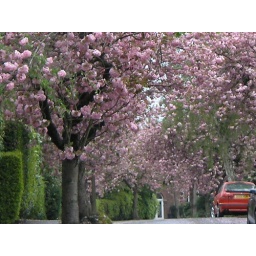
Cherry trees line a road near my home in Heaton Mersey,UK.